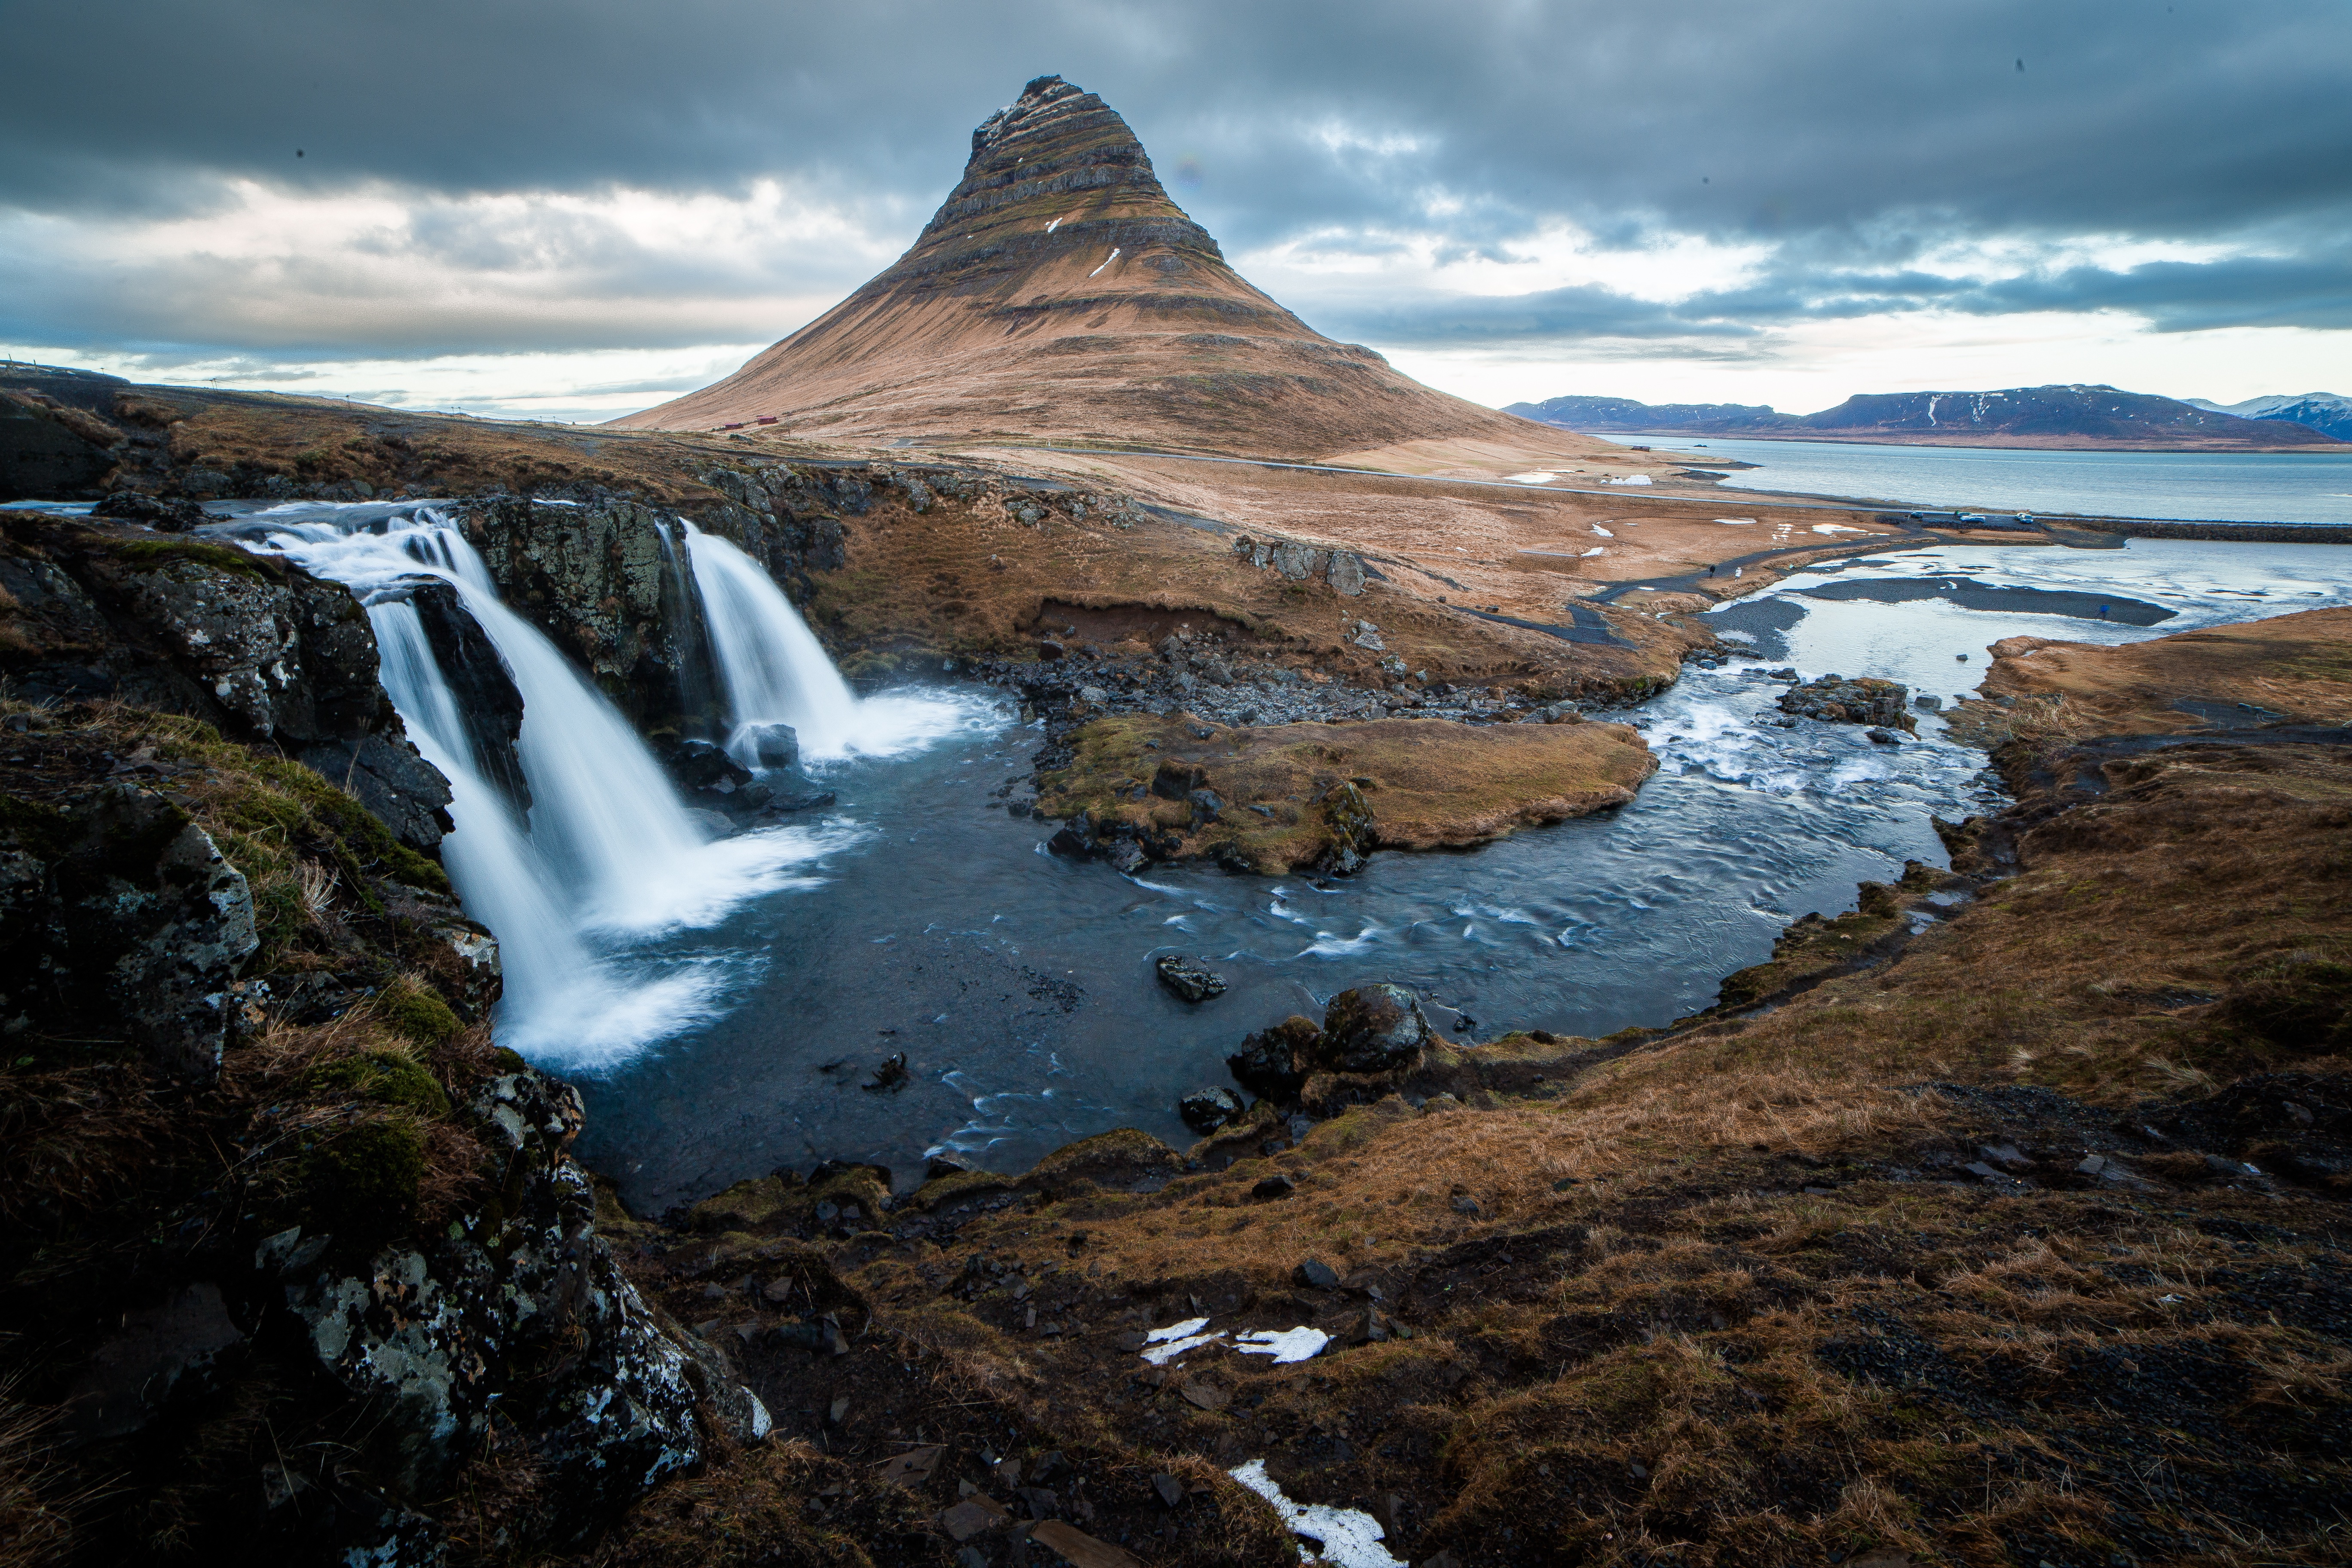
landscape, sea, coast, water, nature, rock, ocean, wilderness, mountain, snow, shore, wave, lake, ice, reflection, fjord, terrain, body of water, geology, loch, water feature, landform, geographical feature